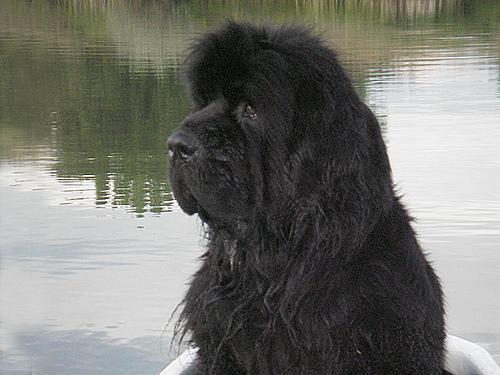
Newfoundland